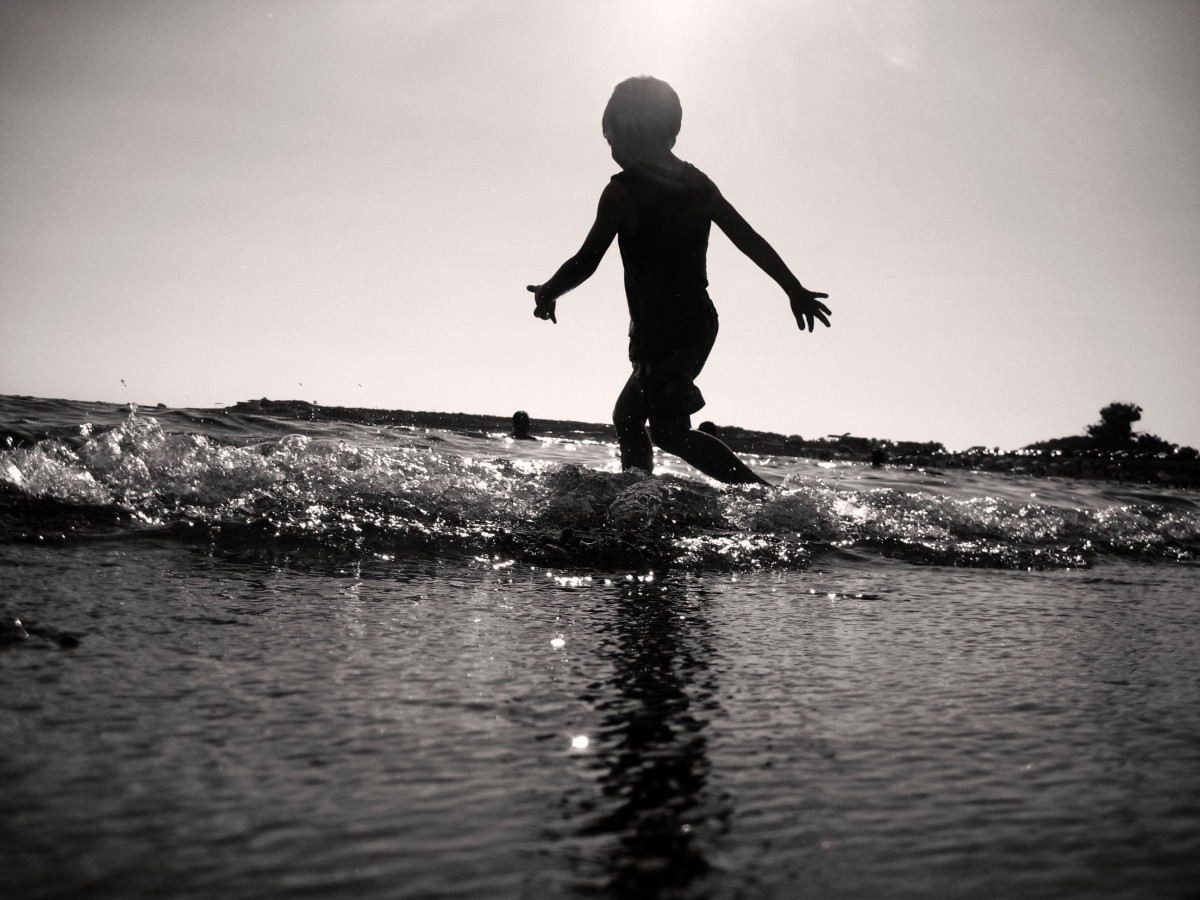
Tags: water, black and white, wave, reflection, extreme sport, sports, monochrome photography, atmosphere of earth